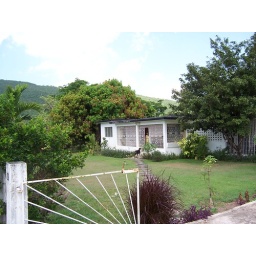
My friend Annie Paul stands with her dog at the front of her house in College Common, Mona